Manuel de las Casas

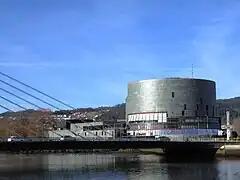
Pontevedra Auditorium and Convention Centre.

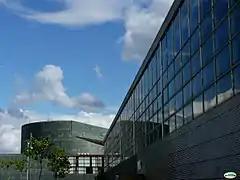
Pontevedra Auditorium and Exhibition Centre.

He graduated from the Higher Technical School of Architecture of Madrid in 1964 and received his doctorate from the same school in 1966, where he also taught in the Projects Department.